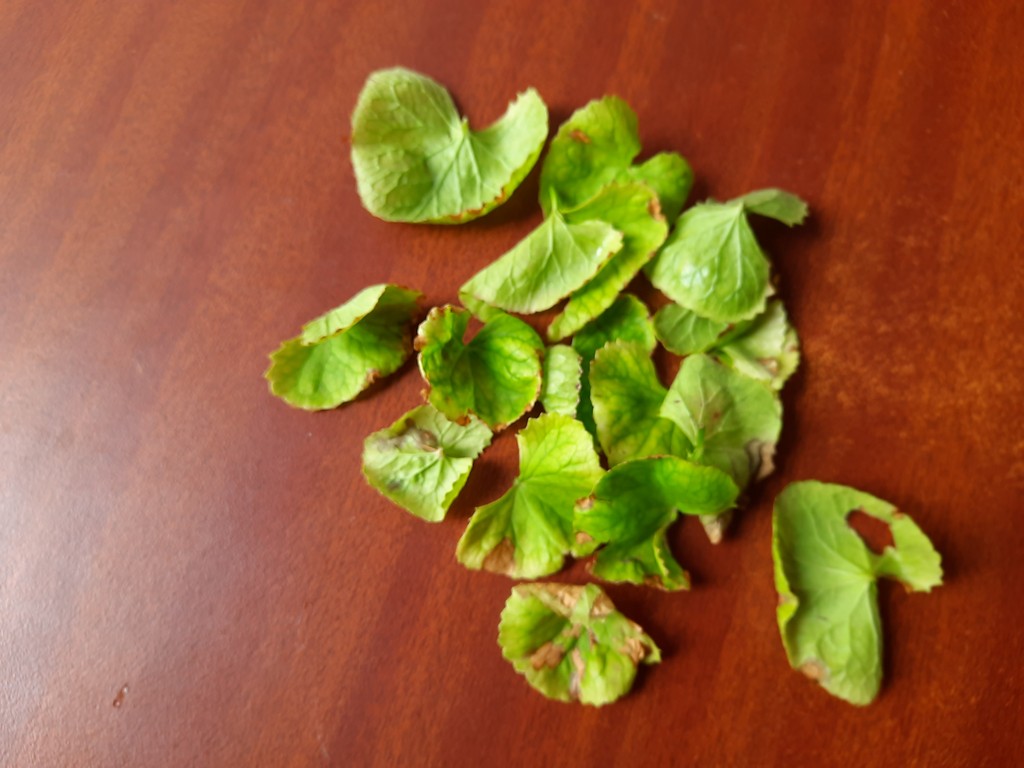
Label: Unhealthy